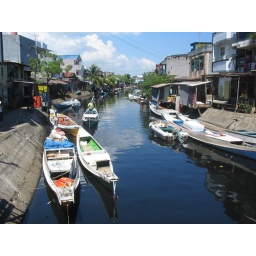
The Bugis boats look charming in photose but the river is black nd completely polluted